Star Wars: Threads of Destiny

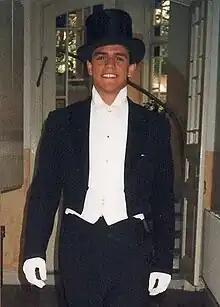
Hont in 2002

The film started pre-production in April 2005, and was shot both in studio and on locations around Stockholm in Sweden in the Autumn of 2005 for a period of 22 days. Pick-up shoots conducted in 2006, 2007 and 2008 added another 10 production days. Threads of Destiny cost approximately $5,500 and $6,000 to make, mostly spent on raw materials for sets, props, costumes, catering and equipment rental to make the film. The film was made entirely with a volunteer cast and crew.